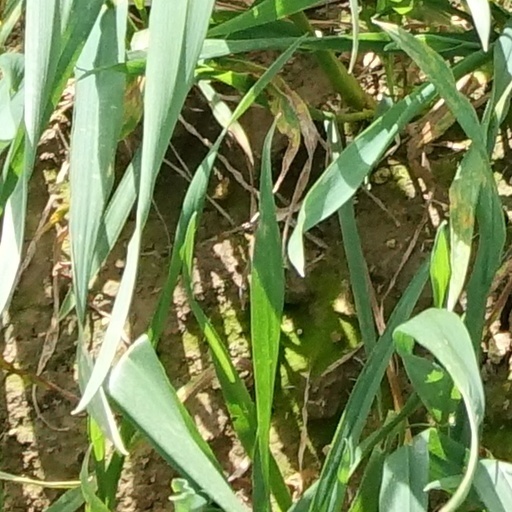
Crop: wheat